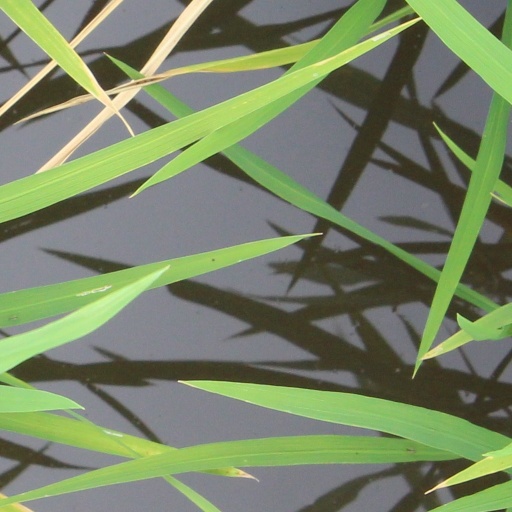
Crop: rice